5th cabinet of the Executive Ministers of Turkey

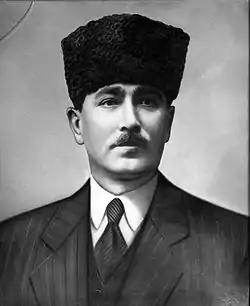
Fethi Okyar

The 5th cabinet of executive ministers of Turkey (14 August 1923- 27 October 1923 ) was the fifth government formed by the nationalists after the Turkish War of Independence. The Republic was not yet proclaimed and the government was called "" ("cabinet of executive ministers")